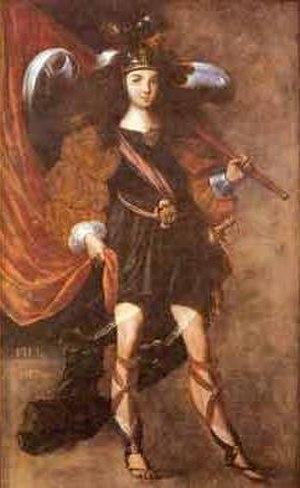
Cet article liste les monuments nationaux du Cundinamarca, en Colombie. Au 25 septembre 2013, 134 monuments nationaux étaient recensés dans ce département.
Les archanges de Sopó sont une collection de peintures à l'huile de la période coloniale de la Colombie. Ils ornent l'église du Saint Sauveur à Sopó.